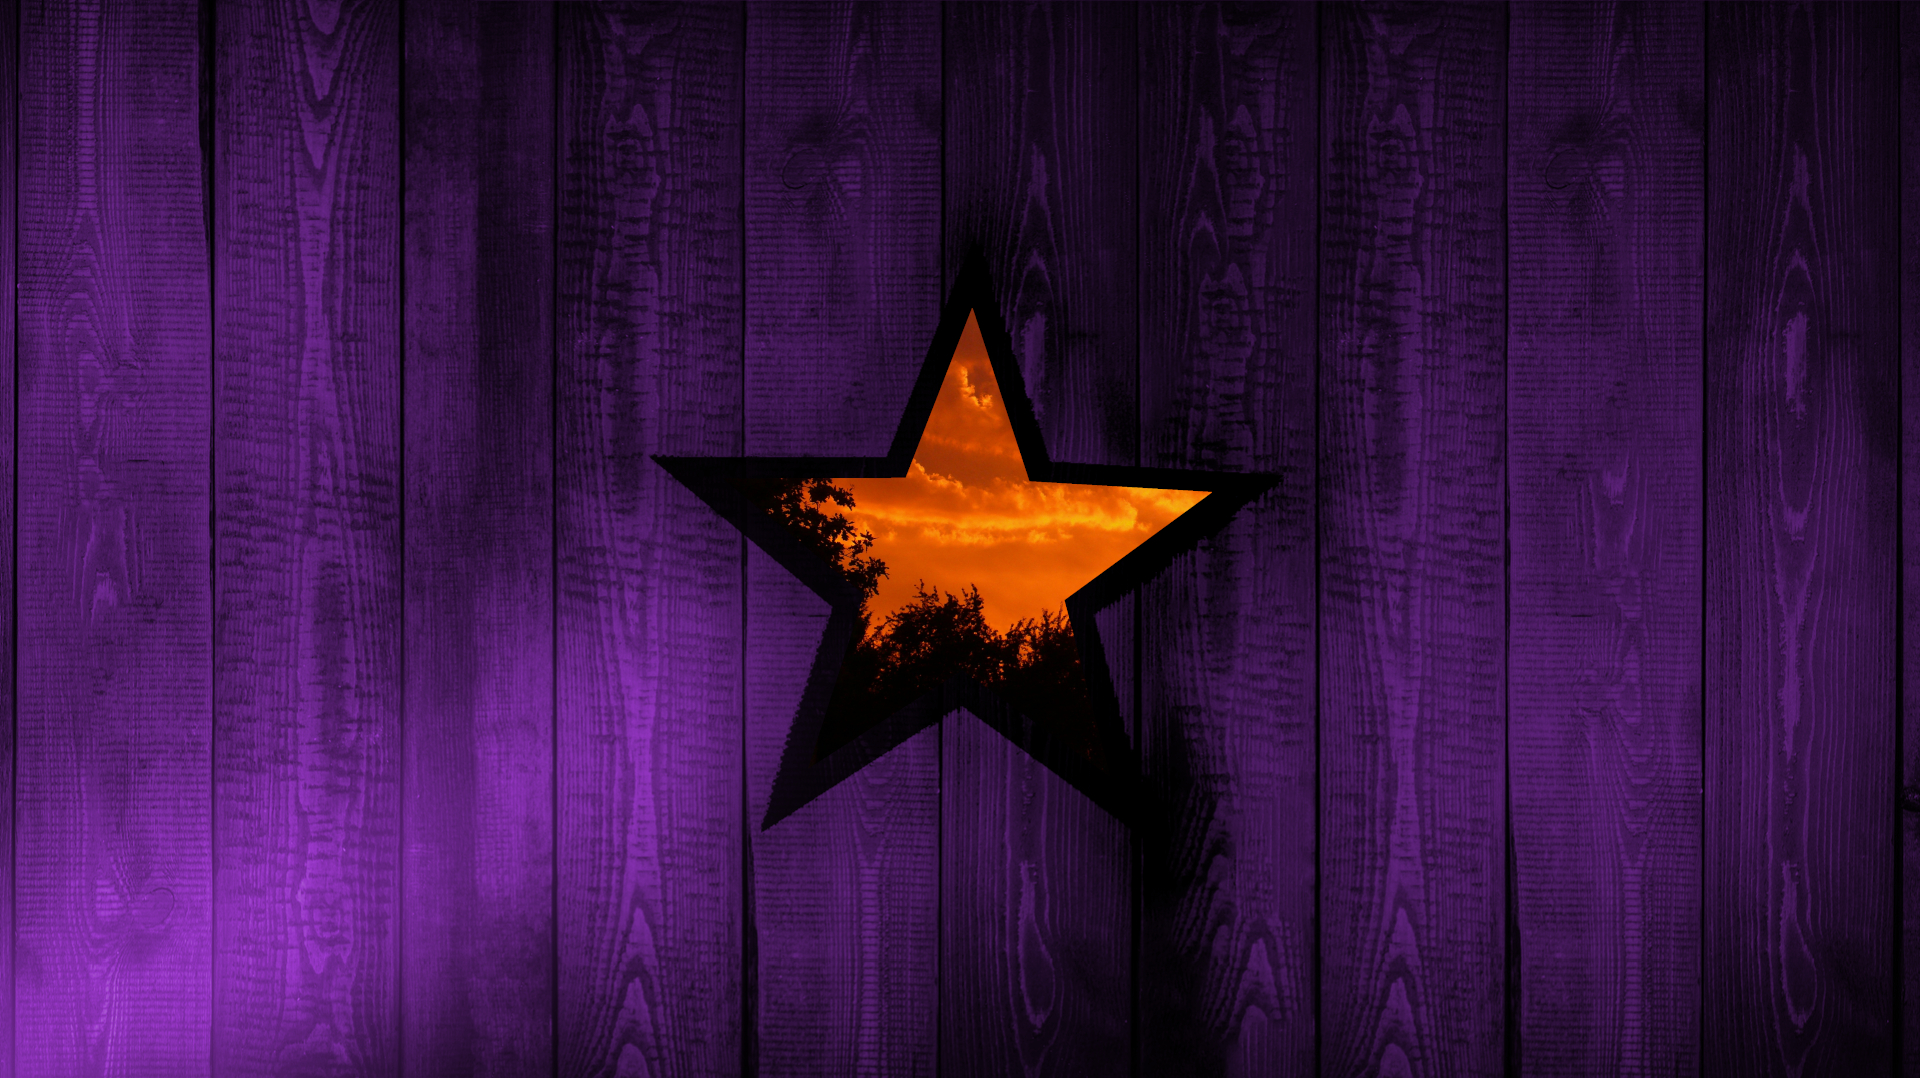
art, purple, violet, tree, graphic design, graphics, symmetry, plant, wallpaper, star